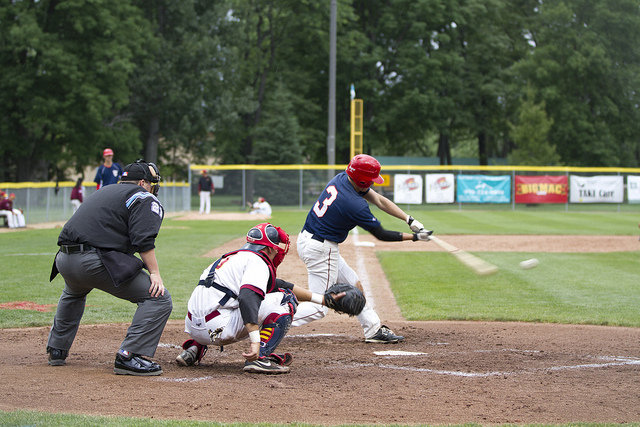
một người đàn ông đang vung gậy để đánh quả bóng chày